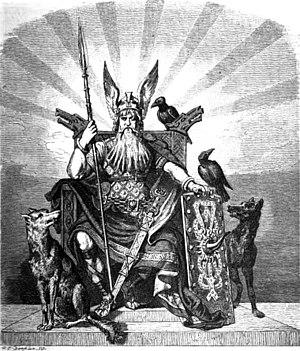
Germanenzug, WAB 70, est une cantate patriotique profane composée en 1863-1864 par Anton Bruckner sur un texte de August Silberstein.